Ottavio Codogno

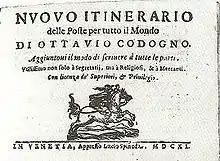

Ottavio Codogno (1570/74–1630) was deputy postmaster general of the Duchy of Milan and author of an extensive guidebook to the postal services, routes and timetables of early 17th-century Europe. His "Nuovo itinerario delle Poste" (Milan, 1608) went through several reprints in both Milan (1616, 1623) and Venice (1611, 1620, 1628, 1676).